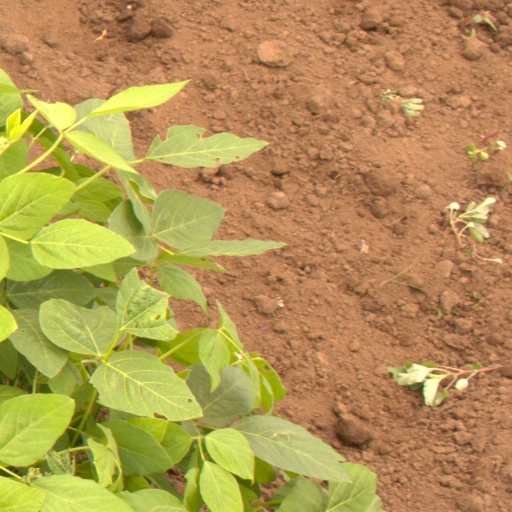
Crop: soybean